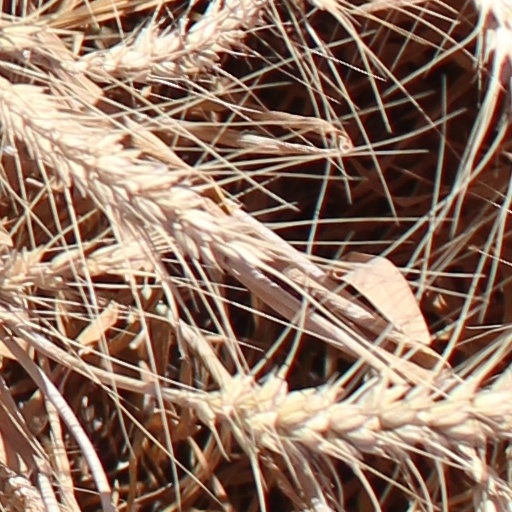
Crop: wheat